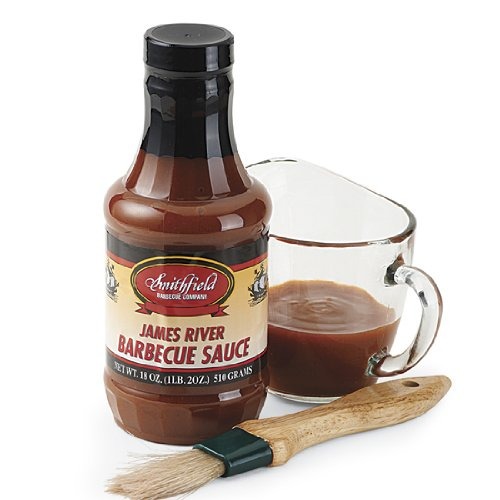
Item Name: James River BBQ Sauce (Pack of 4)
Bullet Point 1: Great with pork and beef
Bullet Point 2: 4/18 oz. bottles
Bullet Point 3: James River BBQ sauce is unchanged since the 1950s.
Product Description: If you have ever been to a "Famous" Roast Beef place in the North Shore of Massachusetts than you will know the distinct taste of James River Barbecue Sauce. This offer is for a 4 pack of the 18oz bottles.
Value: 72.0
Unit: Ounce

Price: 42.99